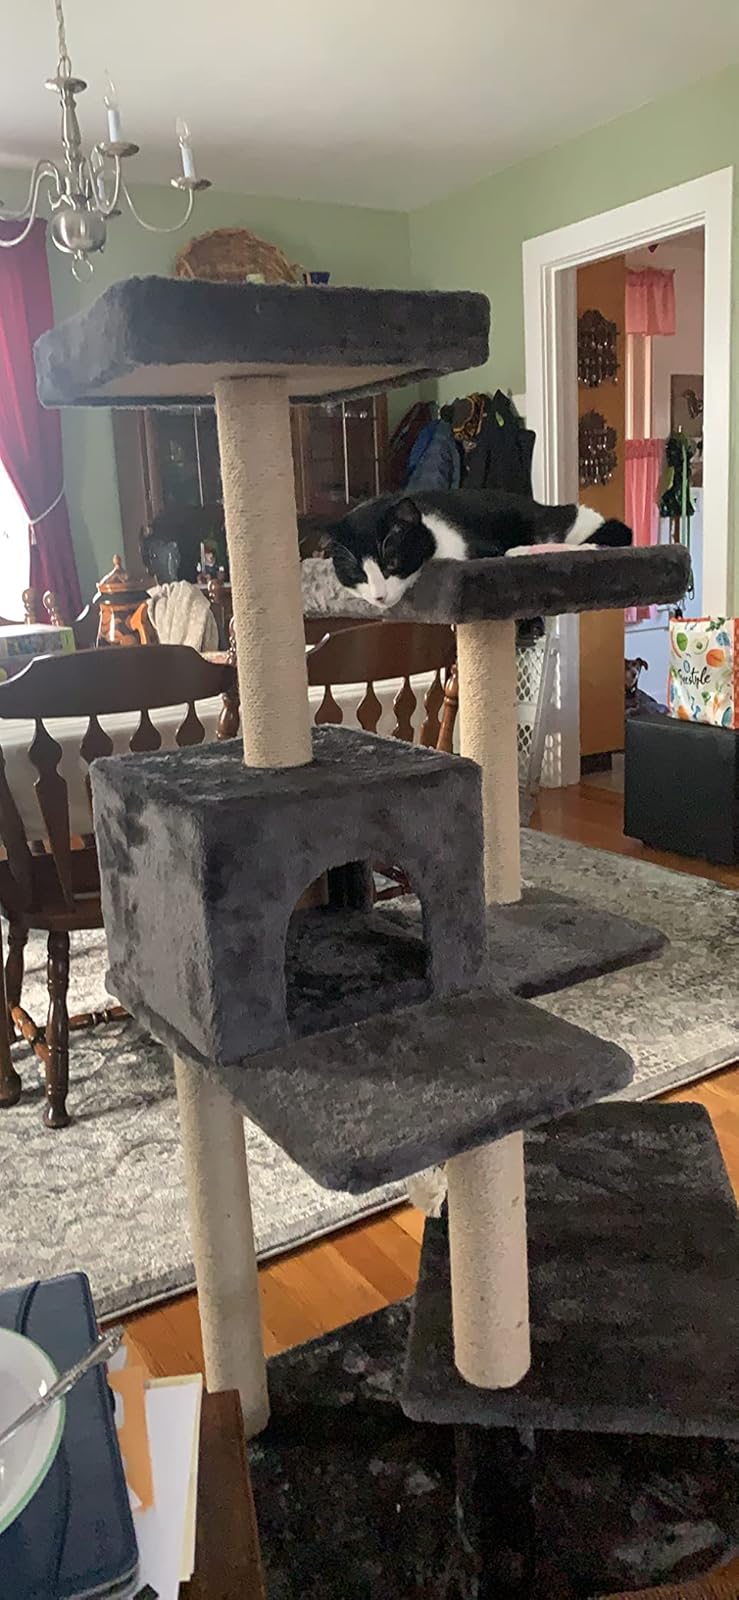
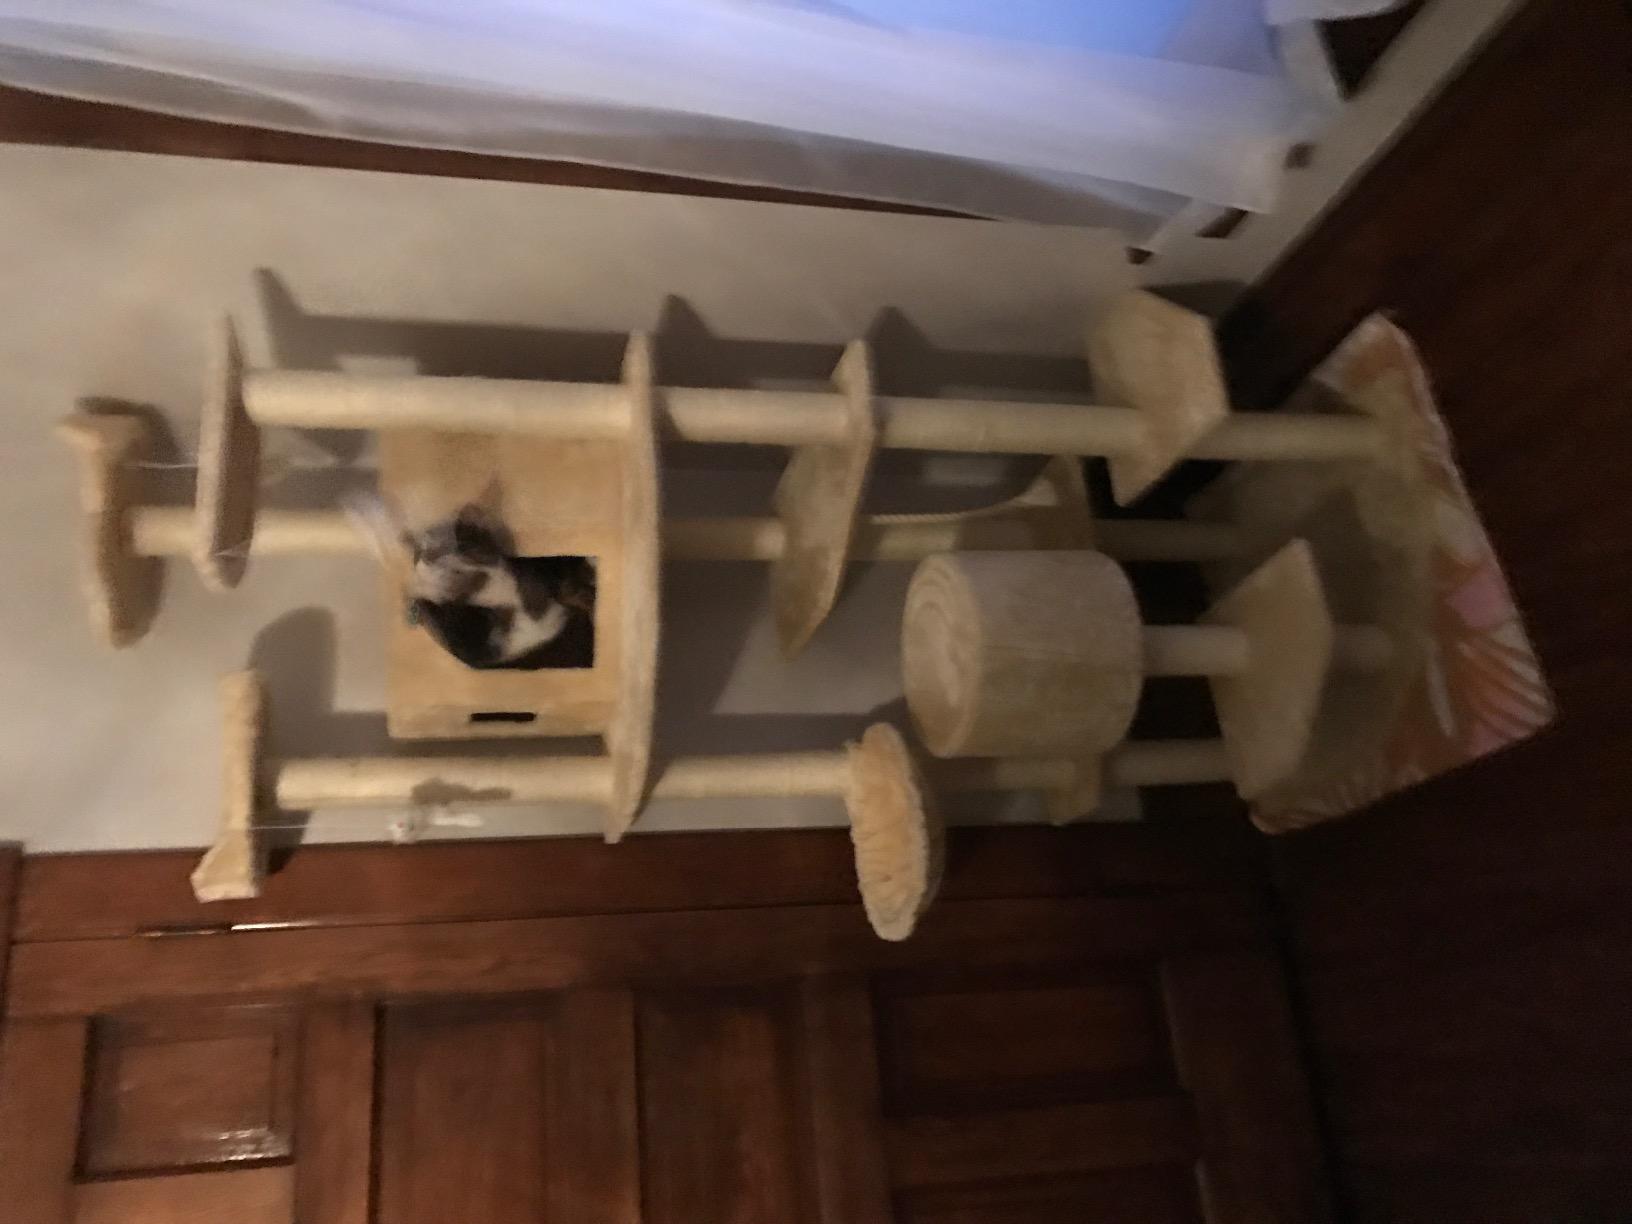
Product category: items_cat tree
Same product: no